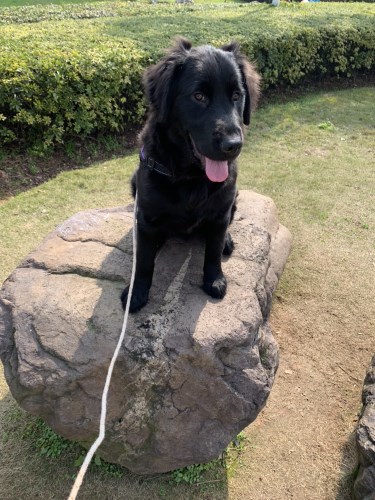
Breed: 5355-n000126-golden_retriever